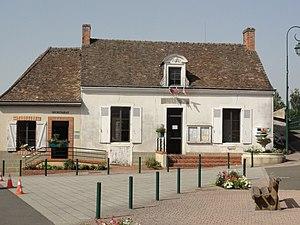
Souligné-sous-Ballon (Sarthe) mairie
Souligné-sous-Ballon est une commune française, située dans le département de la Sarthe en région Pays de la Loire, peuplée de 1 202 habitants.